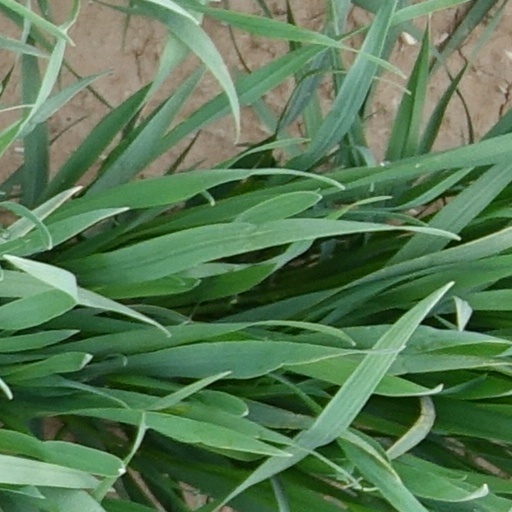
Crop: wheat